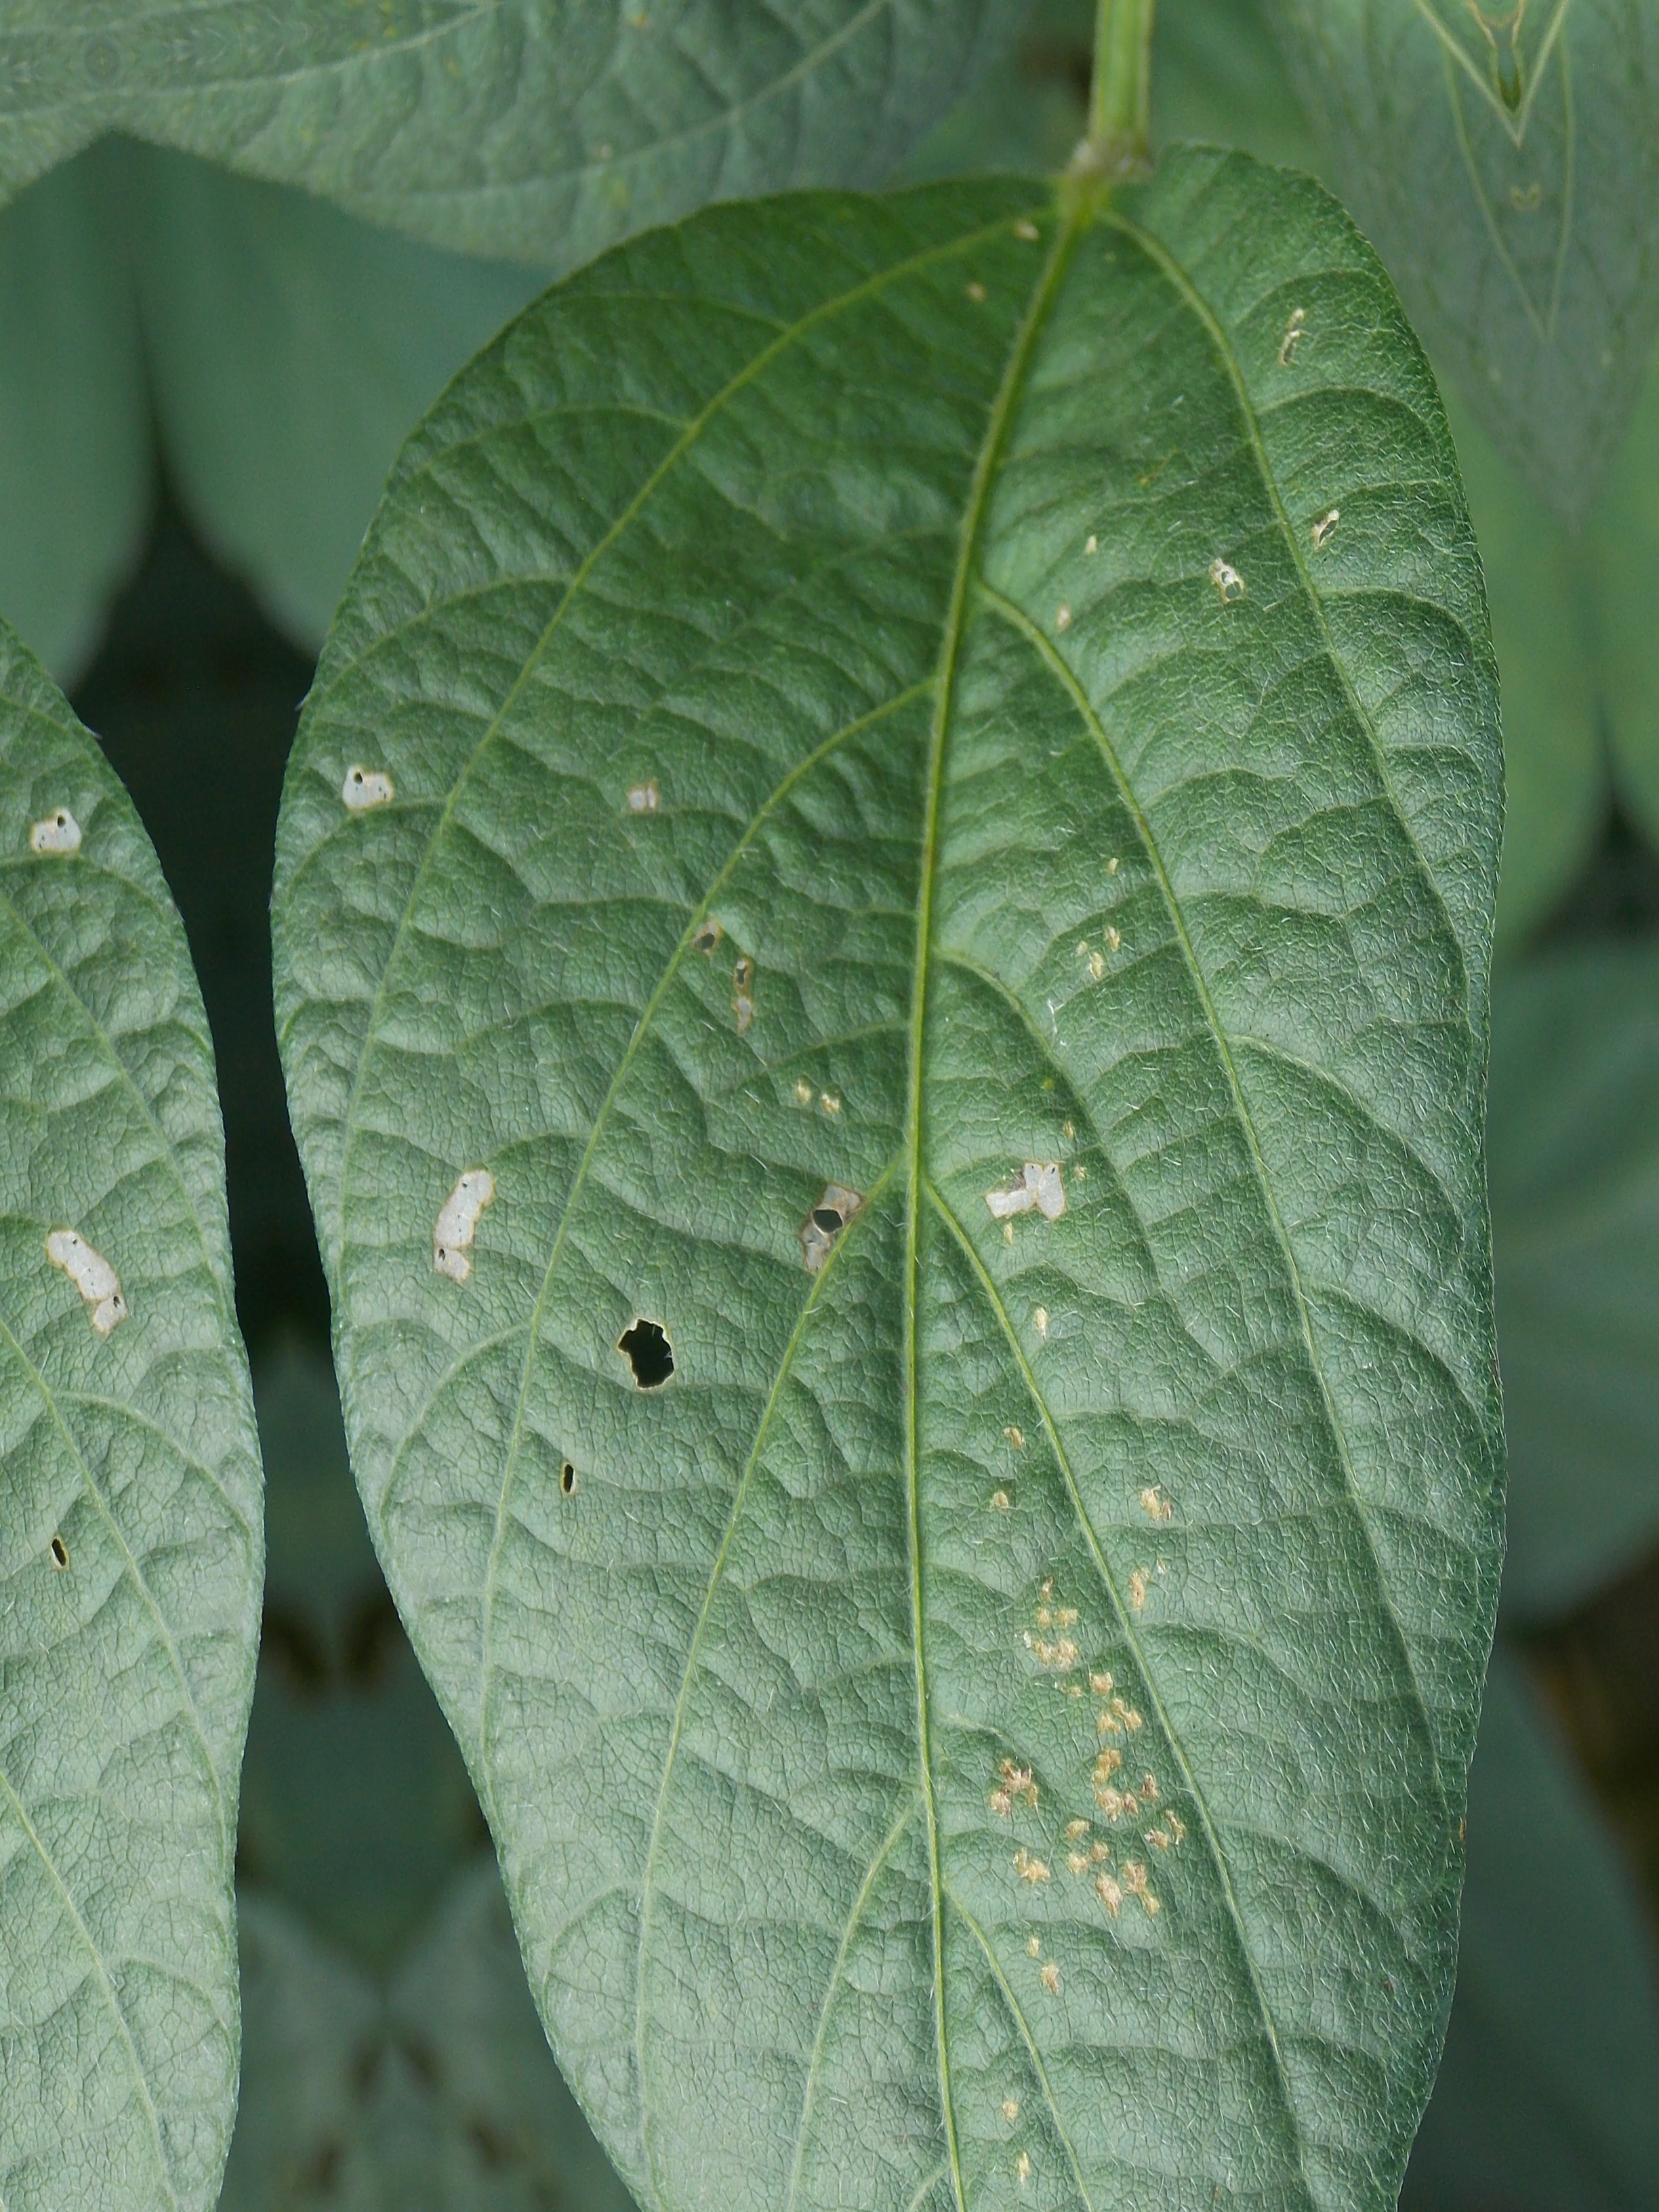
Label: Healthy